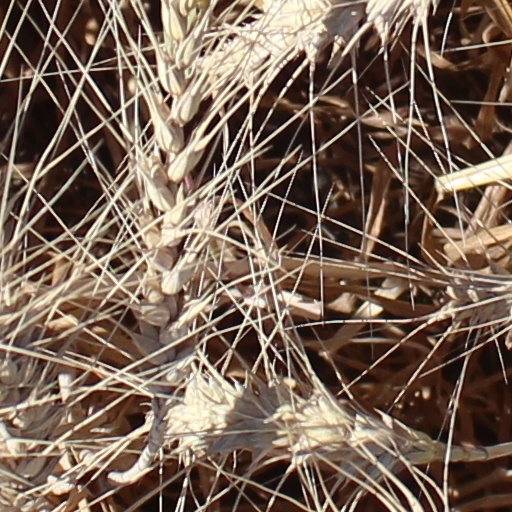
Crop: wheat